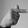
ASL letter: T